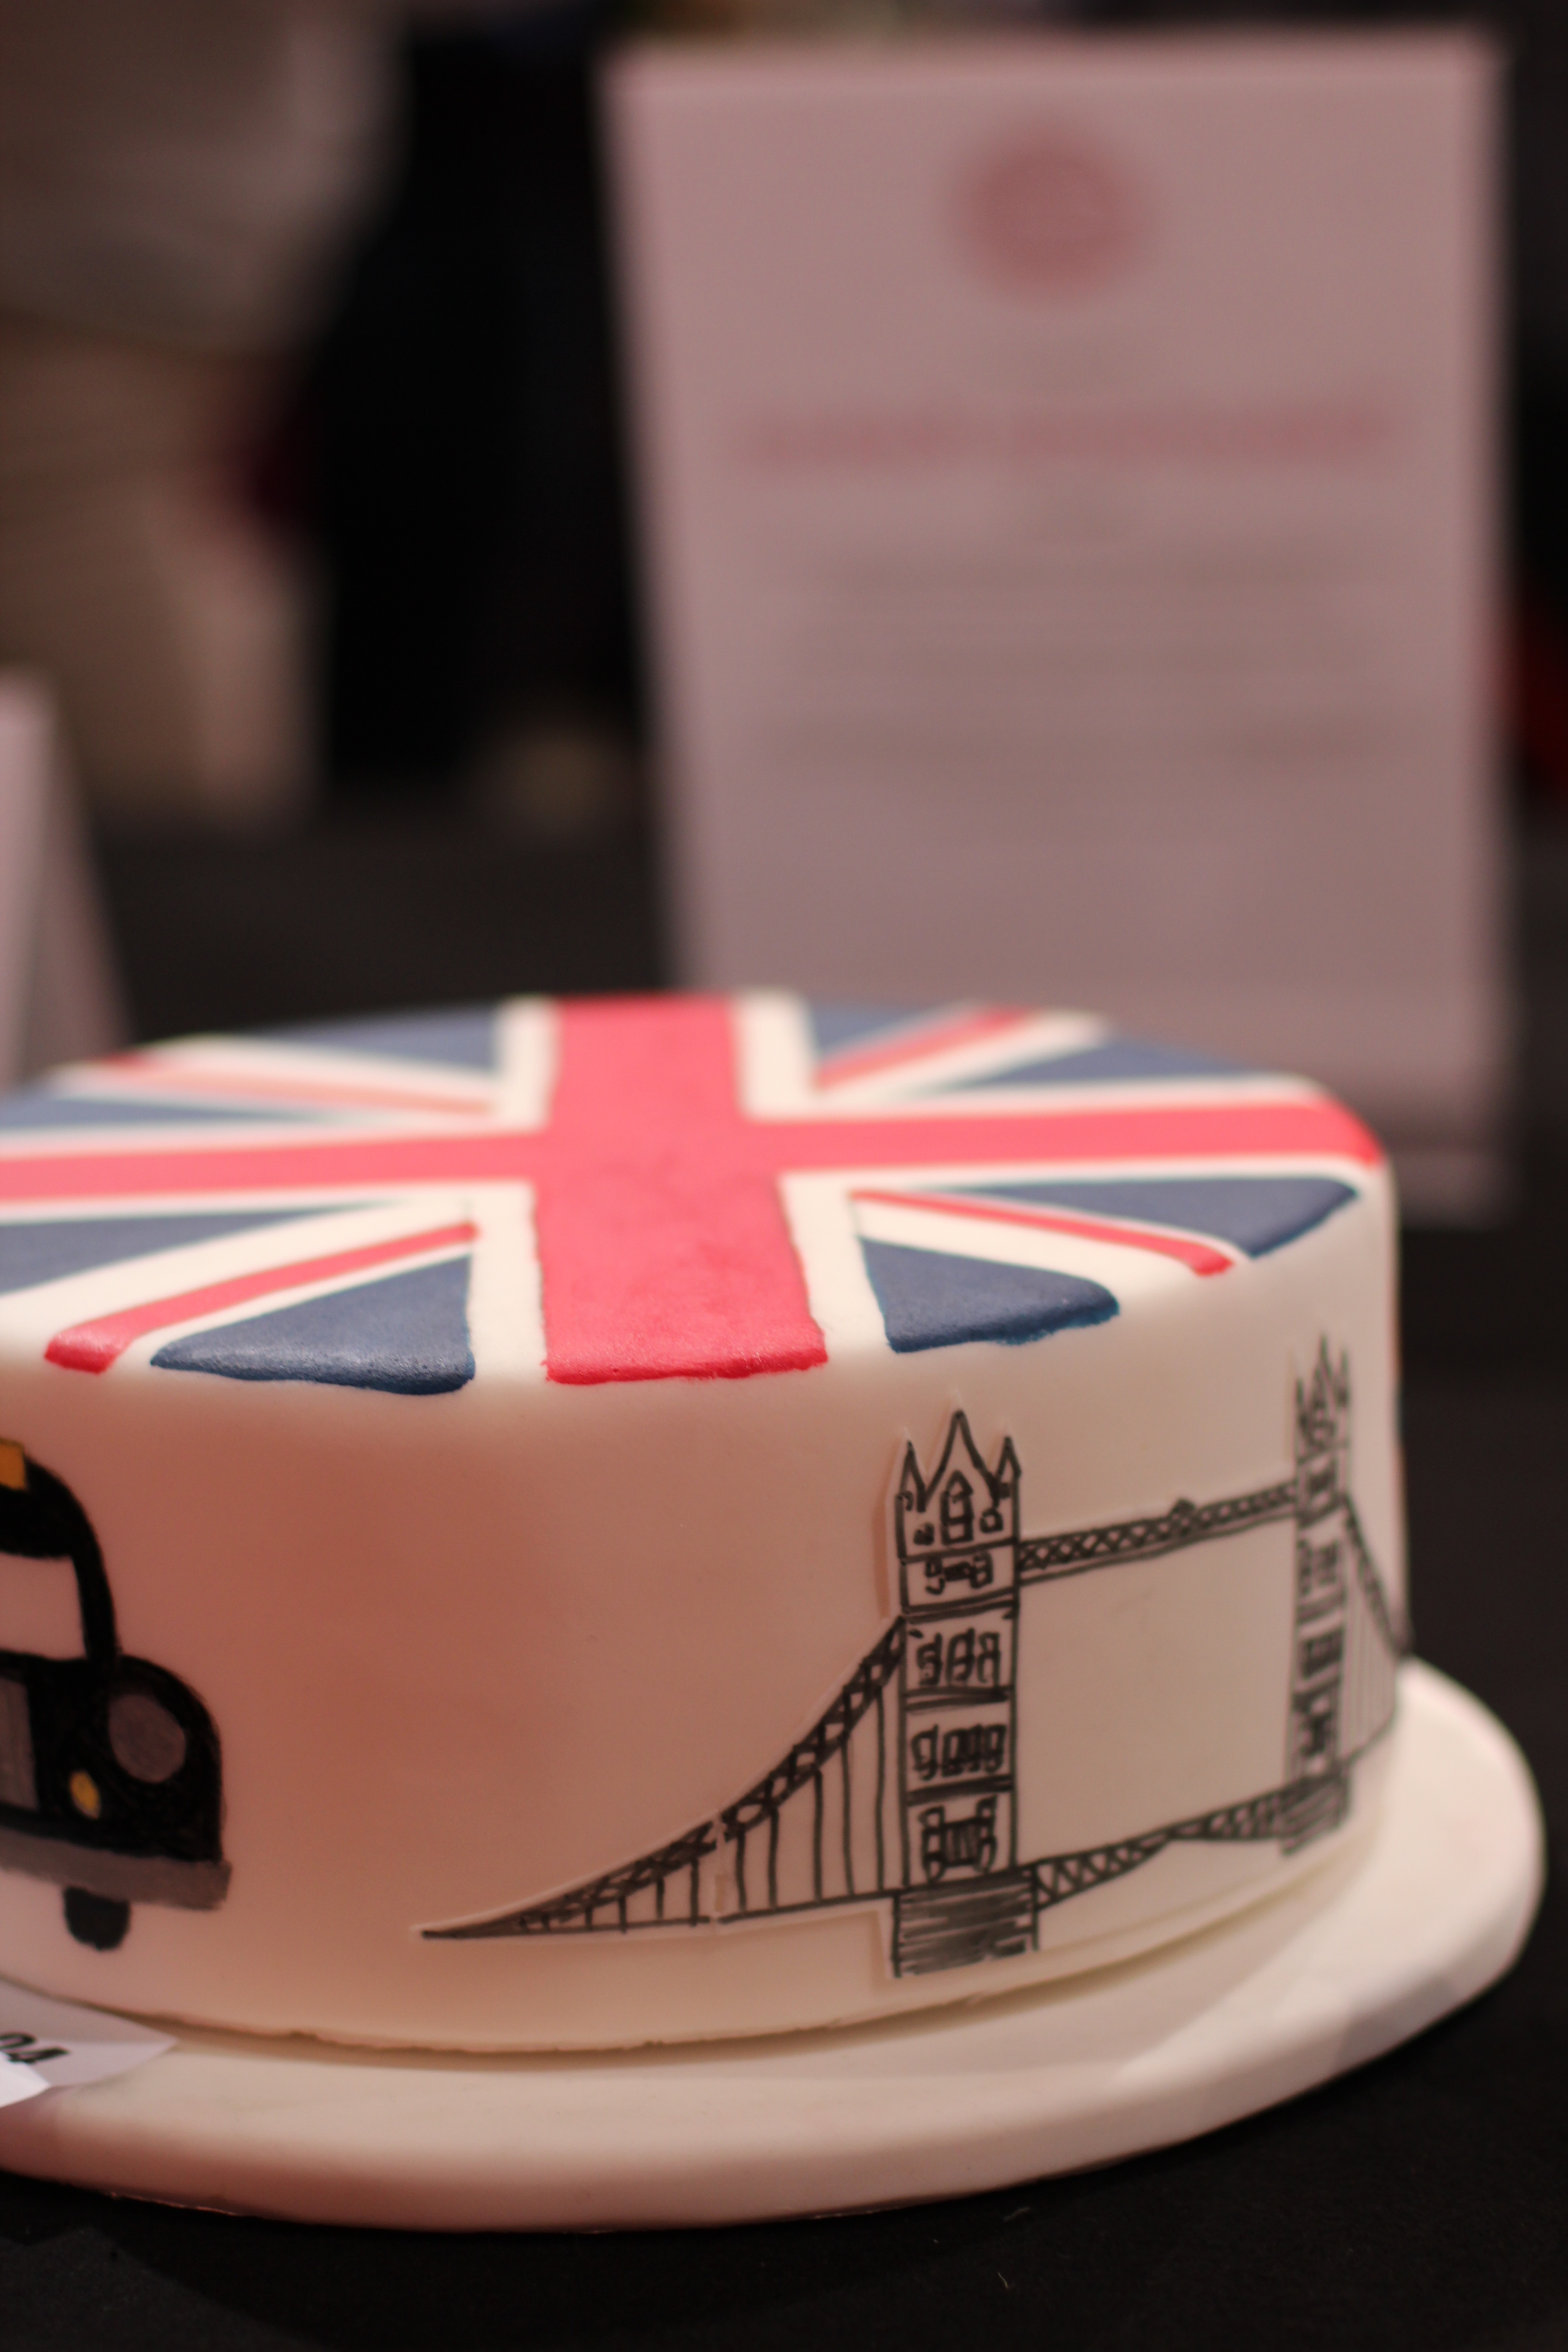
food, red, dessert, cake, birthday cake, uk, london, icing, candy, grosbritanien, coffee party, pastry chef, cake decorating